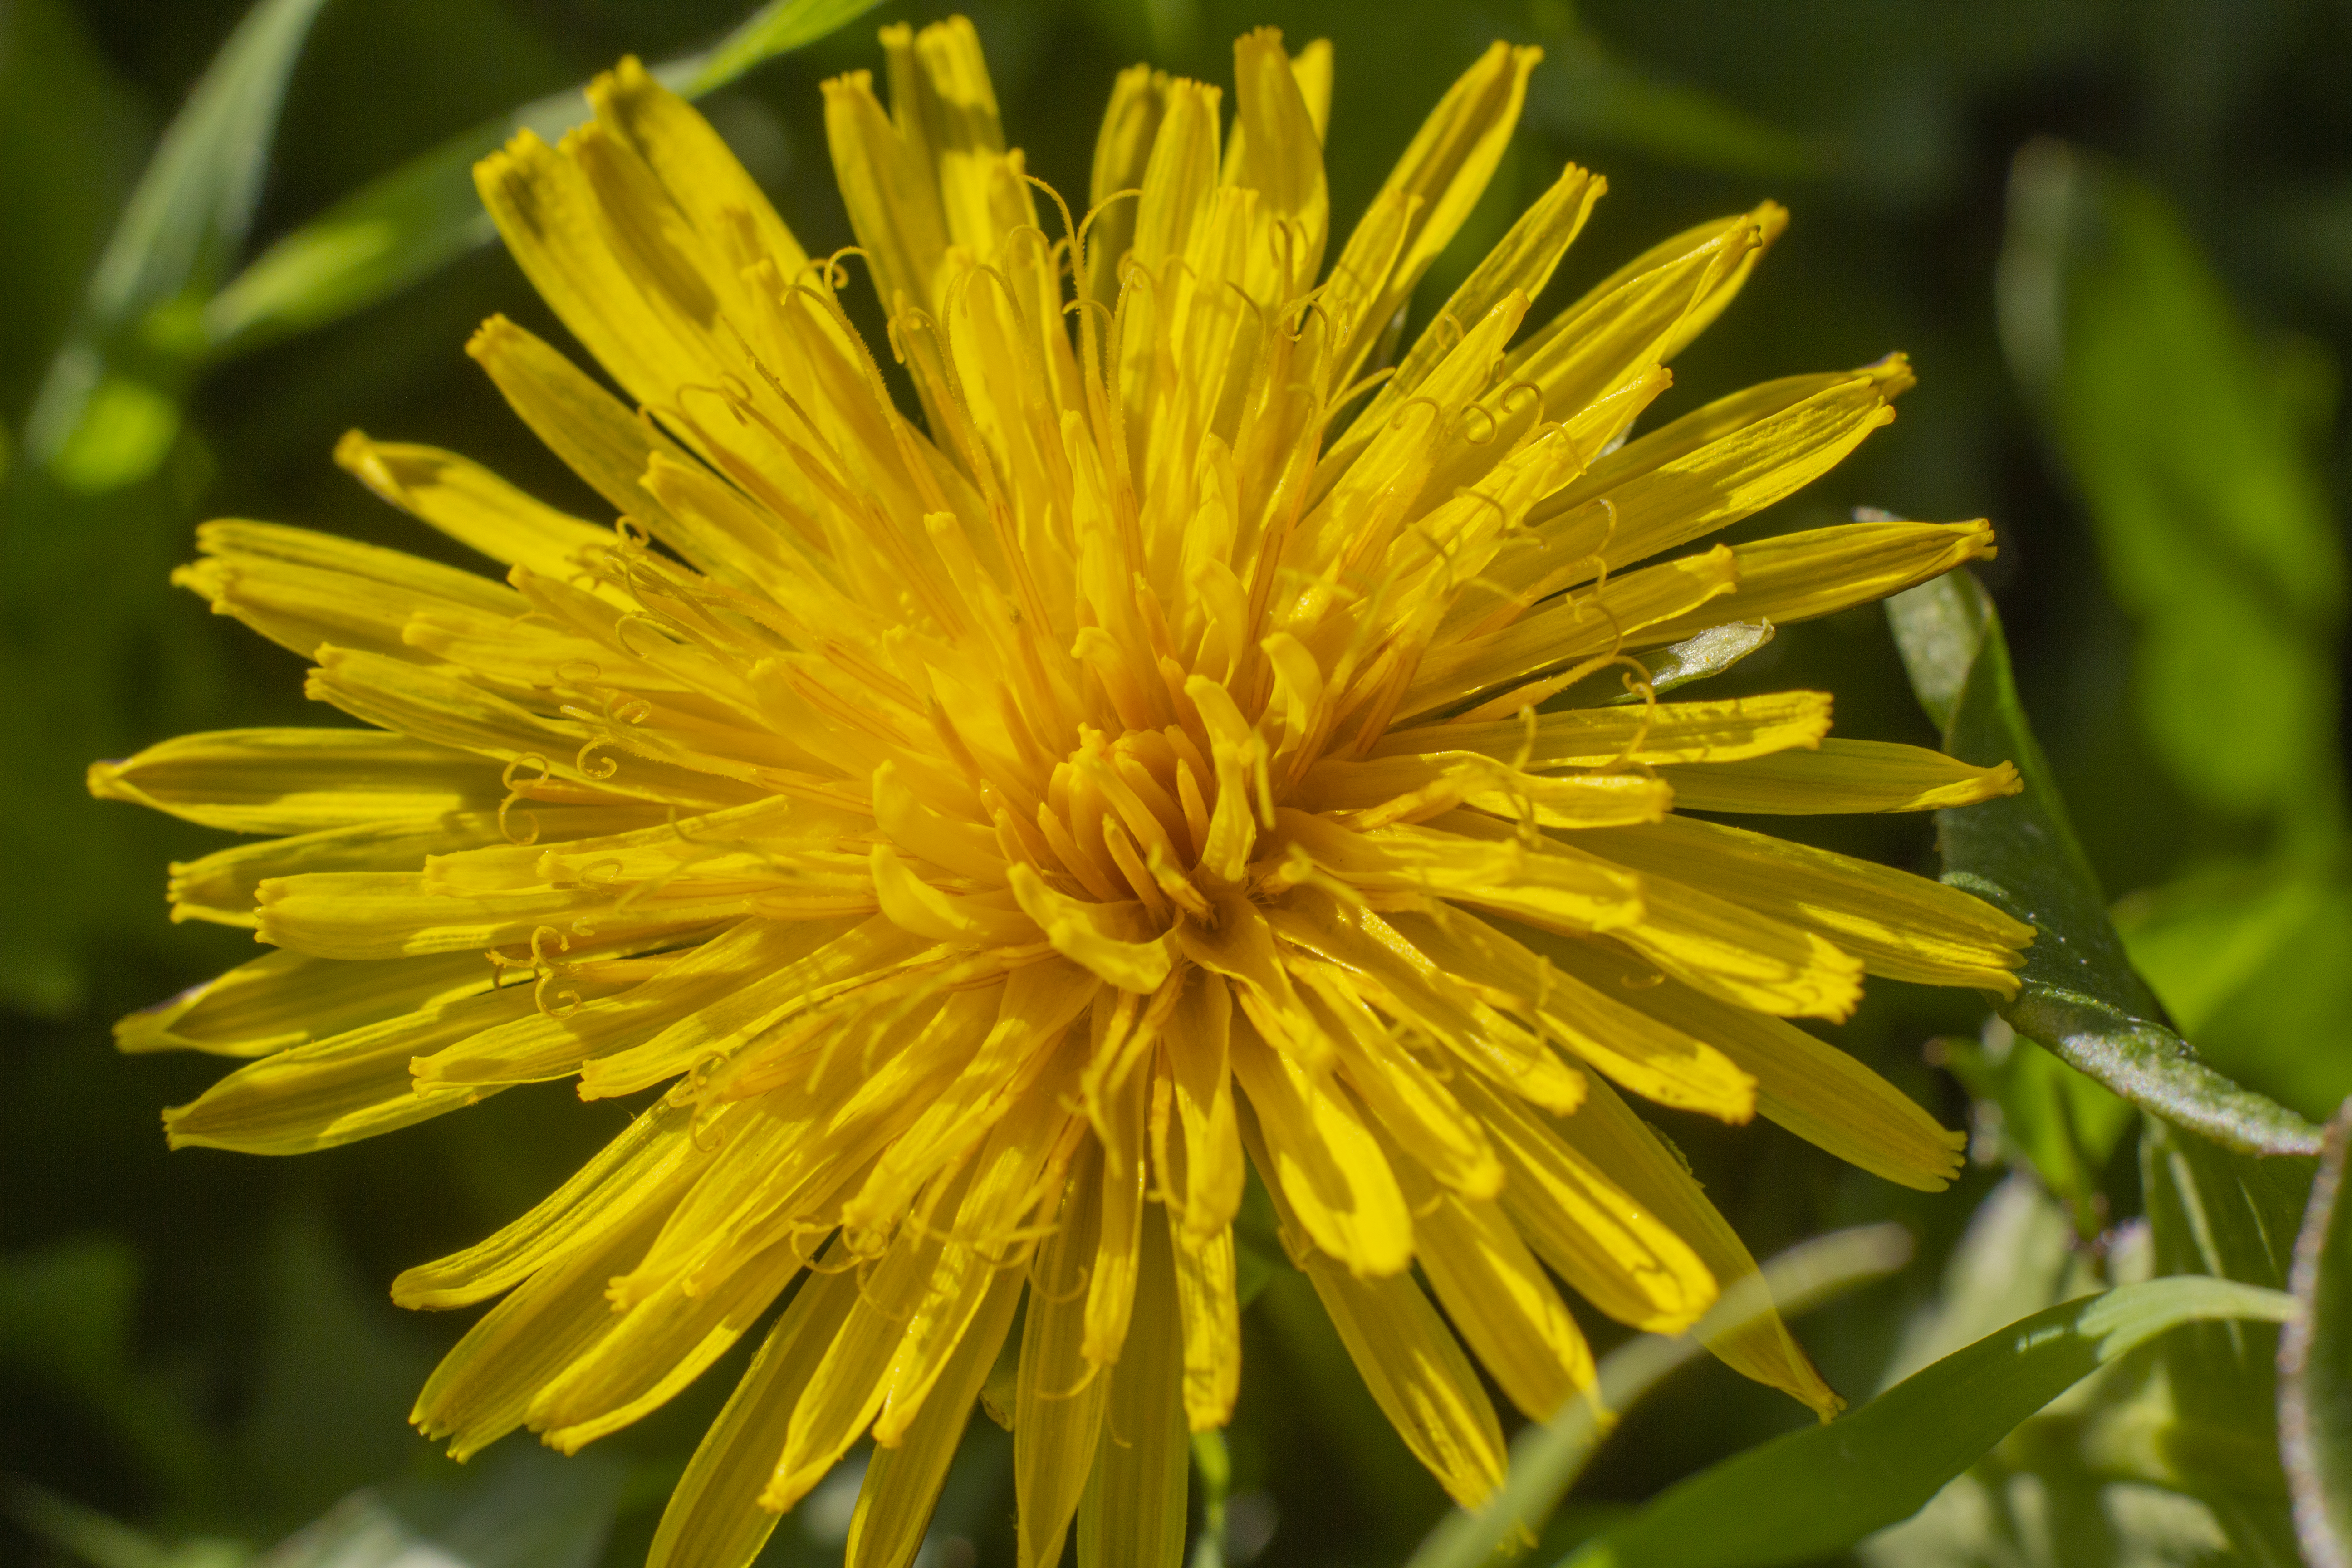
dandelion, flower, grass, macro, yellow, closeup, sow thistles, flora, flatweed, golden samphire, plant, daisy family, safflower, pollen, annual plant